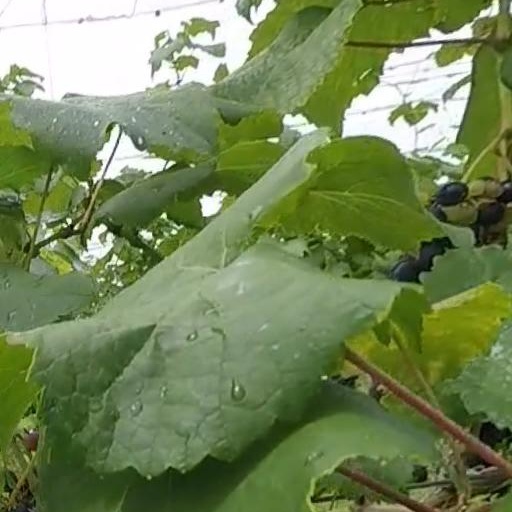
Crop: grape